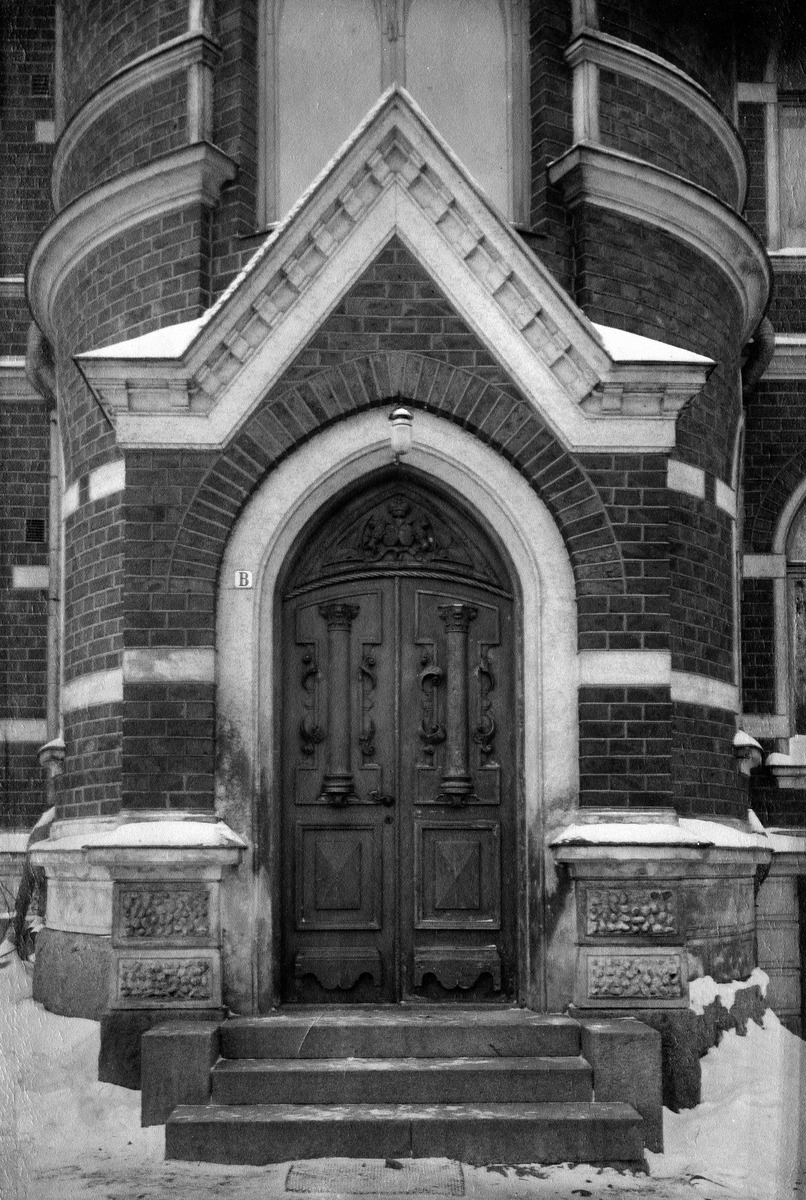
Itäinen Kaivopuisto, huvila n:o 8,  Rauhaniemi, Jusupoffin huvila
sisällön kuvaus: Itäinen Kaivopuisto, huvila n:o 8,  Rauhaniemi, Jusupoffin huvila. Itäinen Puistotie 15, ent. 8. Huvilan pääsisäänkäynti, oven yläpuolella Jusupoffien sukuvaakuna. mustavalkoinen
Ajankohta: kuvausaika 1910 -luvulla
Paikka: Suomi, Uusimaa, Helsinki, Kaivopuisto Helsinki, Itäinen Puistotie 15
Aiheet: rakennukset, vaakunat, ovet, arkkitehtooniset yksityiskohdat